Miss International 2018

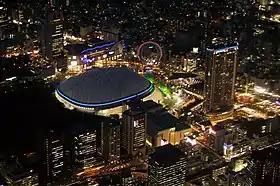

On 12 April 2018, it was announced during a website conference by Akemi Shimomura, the president of the International Cultural Association and the president of Miss International Organization, that the 2018 pageant would be held in Tokyo Dome City Hall, Bunkyo, Tokyo, Japan, for the third consecutive year on Friday, November 9, 2018.